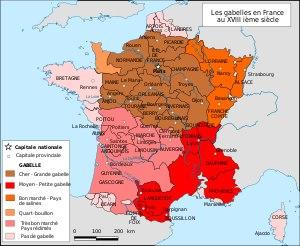
La gabelle est une taxe royale sur le sel ayant existé en France au Moyen Âge et à l'époque moderne. C'était alors l'une des aides ou taxes indirectes. Les gabelous se chargeaient de la récolte de la gabelle.
Avant la Révolution de 1789, les "pays rédimés des gabelles" sont des provinces de l'Ouest et du Sud-Ouest de la France qui ne paient plus l'impôt sur le sel depuis le milieu du XVIᵉ siècle en échange du versement au roi d'une importante somme globale.
Le royaume de France est le nom historiographique donné à différentes entités politiques de la France au Moyen Âge et à l'époque moderne. Selon les historiens, la date de création du royaume est associée à un de ces trois événements majeurs : l'avènement de Clovis en 481 et l'extension des royaumes francs, le partage de l'Empire carolingien en 843 et l'élection d'Hugues Capet en 987. Il prend fin lors de la Révolution française en 1792 avant de réapparaître brièvement de 1814 à 1848.